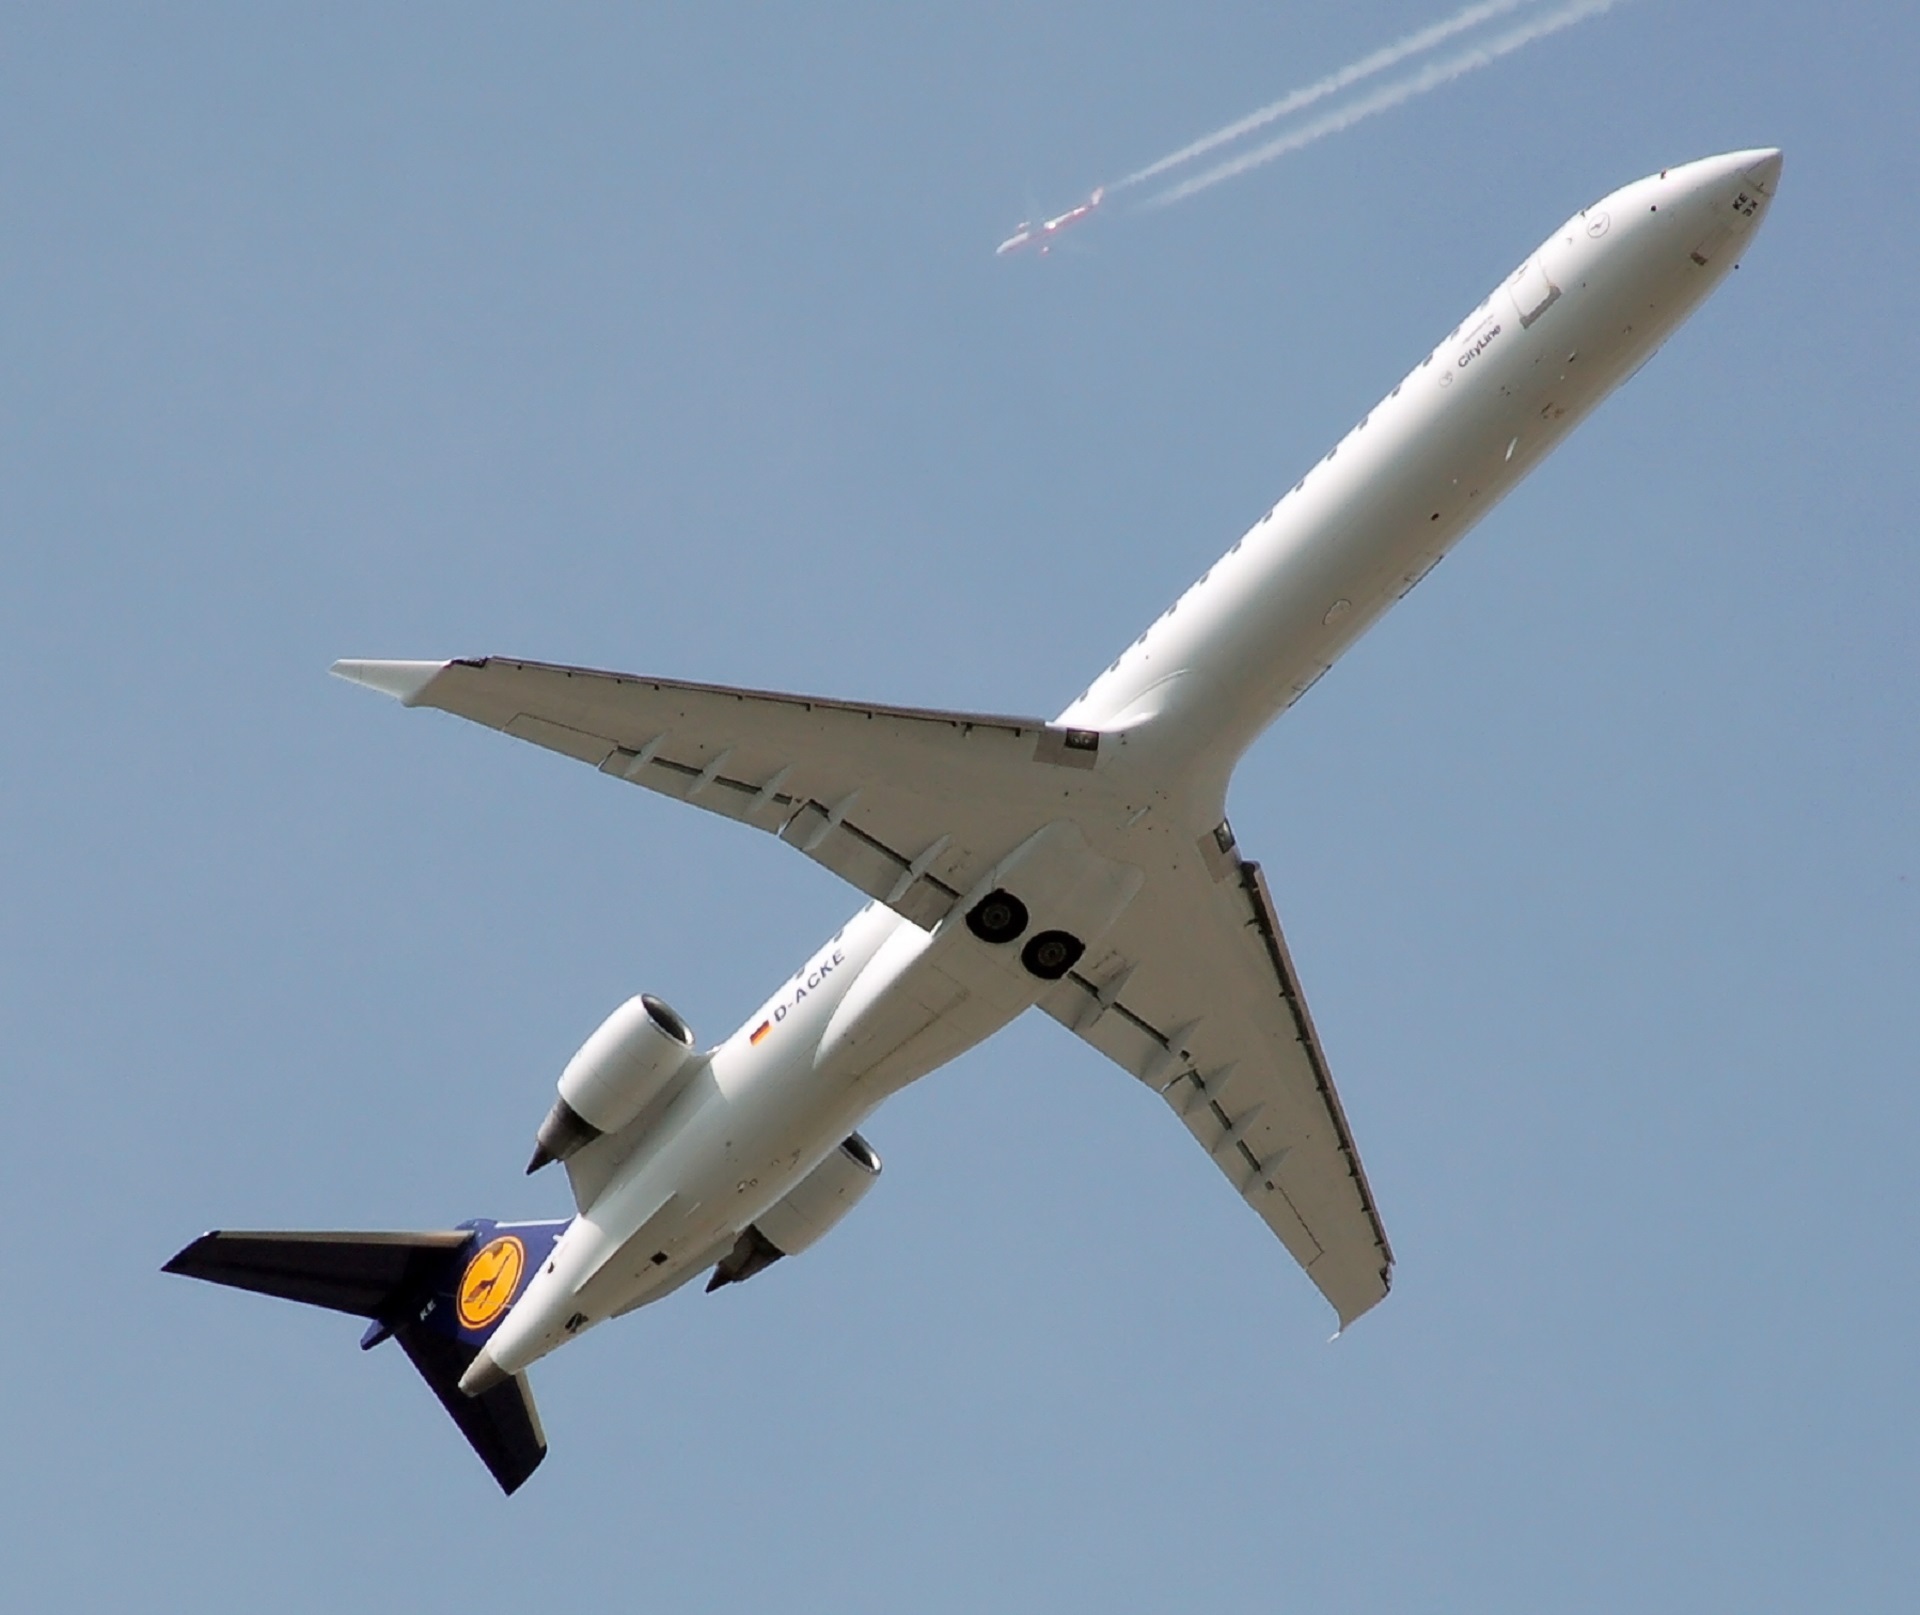
wing, flying, fly, airplane, plane, aircraft, jet, vehicle, airline, aviation, flight, glider, airliner, commercial, canard, takeoff, bombardier, take off, air sports, air force, jet aircraft, aerobatics, boeing 777, model aircraft, atmosphere of earth, aerospace engineering, aircraft engine, general aviation, ultralight aviation